Hurricane Floyd (1987)

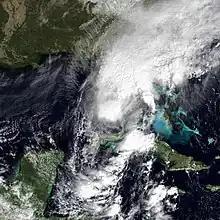
Floyd at peak intensity near the Florida Keys on October 12

Hurricane Floyd was the only hurricane to make landfall in the United States in the 1987 Atlantic hurricane season. The final of seven tropical storms and three hurricanes, Floyd developed on October 9 just off the east coast of Nicaragua. After becoming a tropical storm, it moved northward and crossed western Cuba. An approaching cold front caused Floyd to turn unexpectedly to the northeast, and late on October 12 it attained hurricane status near the Florida Keys. It moved through southern Florida, spawning two tornadoes and leaving minor damage. The hurricane also produced rip tides that killed a person in southern Texas. Floyd maintained hurricane status for only 12 hours before the cold front imparted hostile conditions and caused weakening. It passed through the Bahamas before becoming extratropical and later dissipating on October 14.